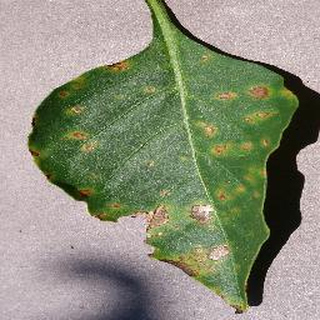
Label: bell_pepper_bacterial_spot